Turritis glabra

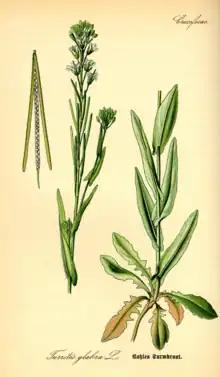
Illustration of "Turritis glabra" from "Flora von Deutschland, Österreich und der Schweiz" 1885

The native distribution of tower mustard is moderately uncertain with sources having some details of its range different. POWO lists it as native to all parts of Europe with the exceptions of Ireland, Sardinia, and Corsica.